Smolensk

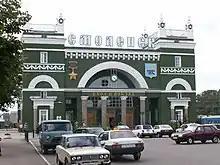
Smolensk railway station

Smolensk is located on the M1 main highway and Moscow–Brest Railway. Since 1870, there is a railway connection between Smolensk and Moscow. Local public transport includes buses and trolleybuses.